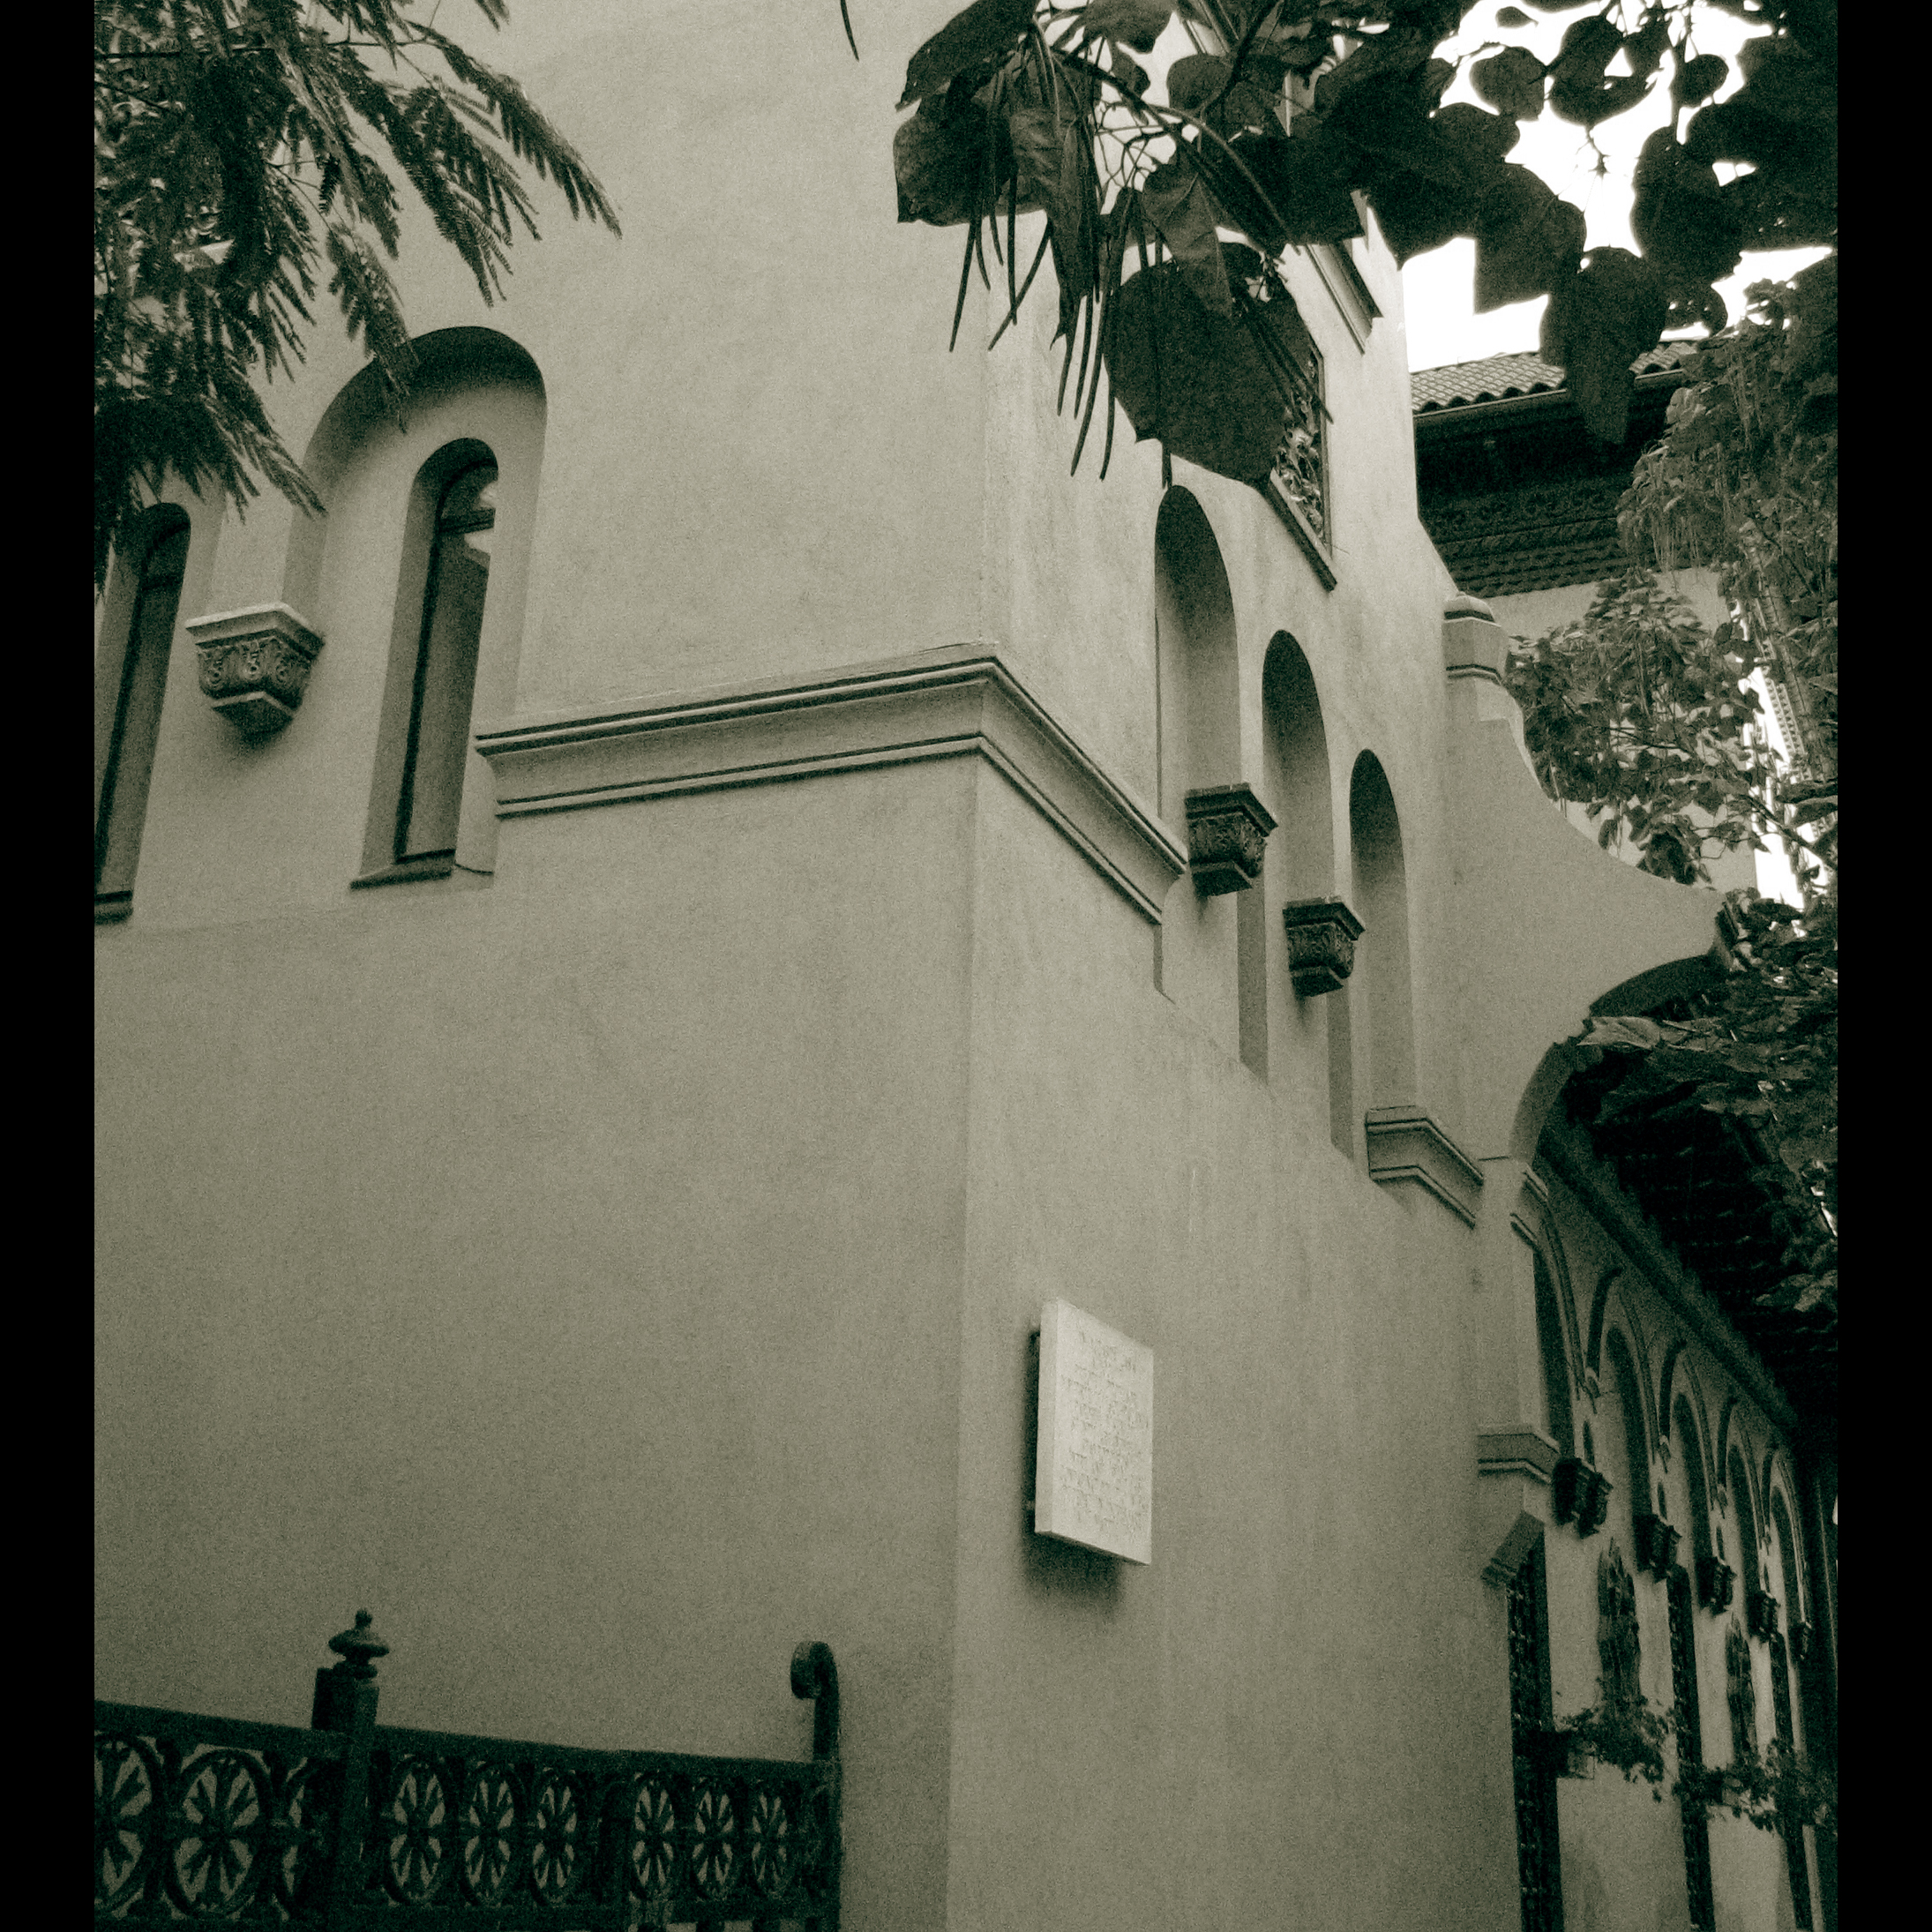
light, architecture, white, street, photography, house, window, building, wall, photo, europe, religion, church, monochrome, christian, lighting, photos, religious, free, art, de, monastery, churches, photograph, fotografie, christianity, romana, image, orthodox, eastern, shape, romania, bucharest, convent, bor, biserica, arhitectura, orthodoxy, romanian, ortodoxa, ortodox, manastirea, manastire, ortodoxia, ortodoxie, ecclesiastical, bisericeasc, cladire, edificiu, bucuresti, centrulvechi, lipscani, stavro, stavropoleos, brancovenesc, 1724, cre tinism, cre tin